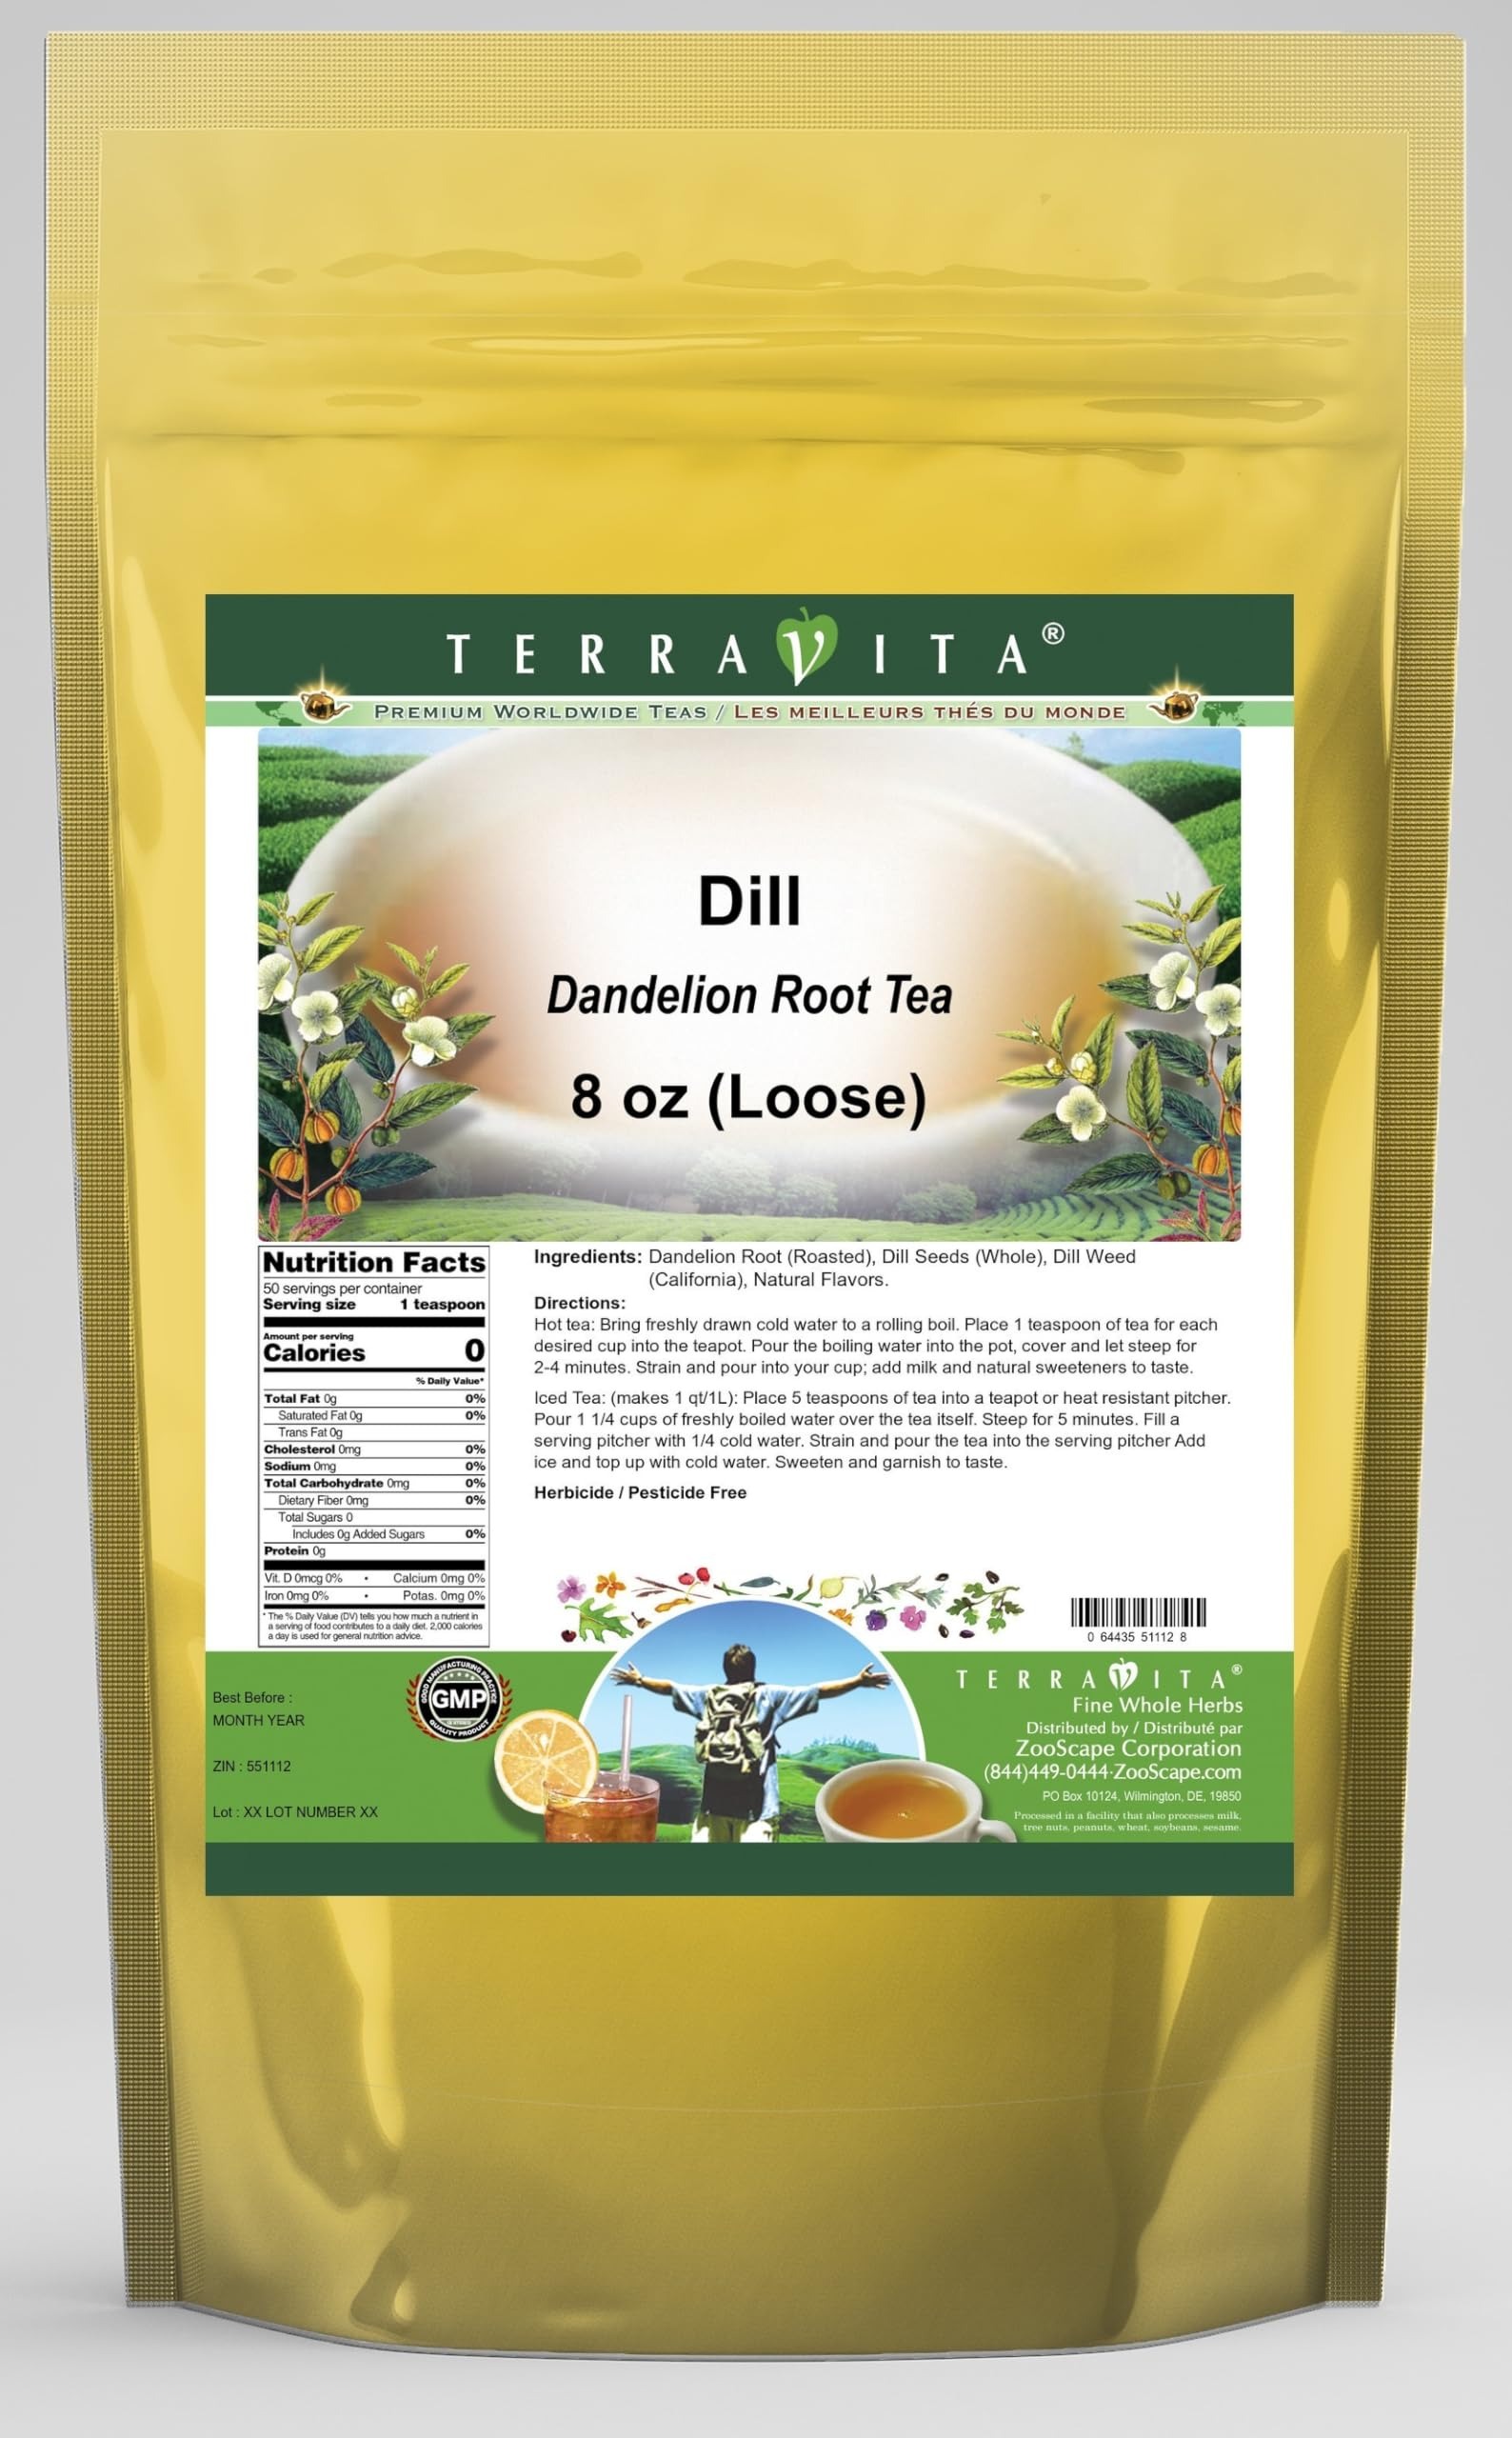
Item Name: Dill Dandelion Root Tea (Loose) (8 oz, ZIN: 551112) - 2 Pack
Bullet Point 1: Our Dill Dandelion Root tea is a delicious naturally flavored Dandelion Root coffee substitute with Dill Seeds and Dill Weed (California) that you will enjoy relaxing with anytime! The natural and caffeine-free Dill taste is delicious! - Ingredients: Dandelion Root, Dill Seeds, Dill Weed (California) and Natural Dill Flavor.
Bullet Point 2: No fillers.
Bullet Point 3: Manufacturer: TerraVita
Bullet Point 4: Size: 8 oz
Bullet Point 5: Loose Leaf Dandelion Root Tea - Packed in a convenient upright pouch!
Product Description: Our Dill Dandelion Root tea is a delicious naturally flavored Dandelion Root coffee substitute with Dill Seeds and Dill Weed (California) that you will enjoy relaxing with anytime! The natural and caffeine-free Dill taste is delicious! - Ingredients: Dandelion Root, Dill Seeds, Dill Weed (California) and Natural Dill Flavor. - Hot tea brewing method: Bring freshly drawn cold water to a rolling boil. Place 1 teaspoon of tea for each desired cup into the teapot. Pour the boiling water into the pot, cover and let steep for 2-4 minutes. Strain and pour into your cup; add milk and natural sweeteners to taste. - Iced tea brewing method: (to make 1 liter/quart): Place 5 teaspoons of tea into a teapot or heat resistant pitcher. Pour 1 1/4 cups of freshly boiled water over the tea itself. Steep for 5 minutes. Fill a serving pitcher with 1/4 cold water. Strain and pour the tea into the serving pitcher Add ice and top up with cold water. Sweeten and garnish to taste. - TerraVita is an exclusive line of premium-quality, natural source products that use only the finest, purest and most potent ingredients found around the world. TerraVita is hallmarked by the highest possible standards of purity, potency, stability and freshness. All of our products are prepared with the highest elements of quality control, from raw materials through the entire manufacturing process, up to and including the moment that the bottles or bags are sealed for freshness and shipped out to you. Our highest possible standards are certified by independent laboratories and backed by our personal guarantee. - TerraVita exists to meet and ensure your family's health and wellness without the harmful effects of chemicals and health products. We strive to make all of our products affordable and reliable and are cons
Value: 16.0
Unit: Ounce

Price: 64.31